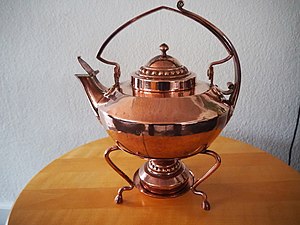
H.A. Brendekilde / Motiver/Temaer / Kobbertøj
Kobberkedel tegnet af Brendekilde og udført af Ole Rasmussen (1899, kedlen er 17 cm høj med en diameter på 23 cm, foto Ole Denager)
Kobberkedel tegnet af Brendekilde og udført af Ole Rasmussen (1899, selve kedlen er 17 cm høj med diameter 23 cm, foto Ole Denager)
Hans Andersen Brendekilde var en dansk kunstmaler. Han hed oprindeligt Andersen til efternavn og tog navneforandring i marts 1884.